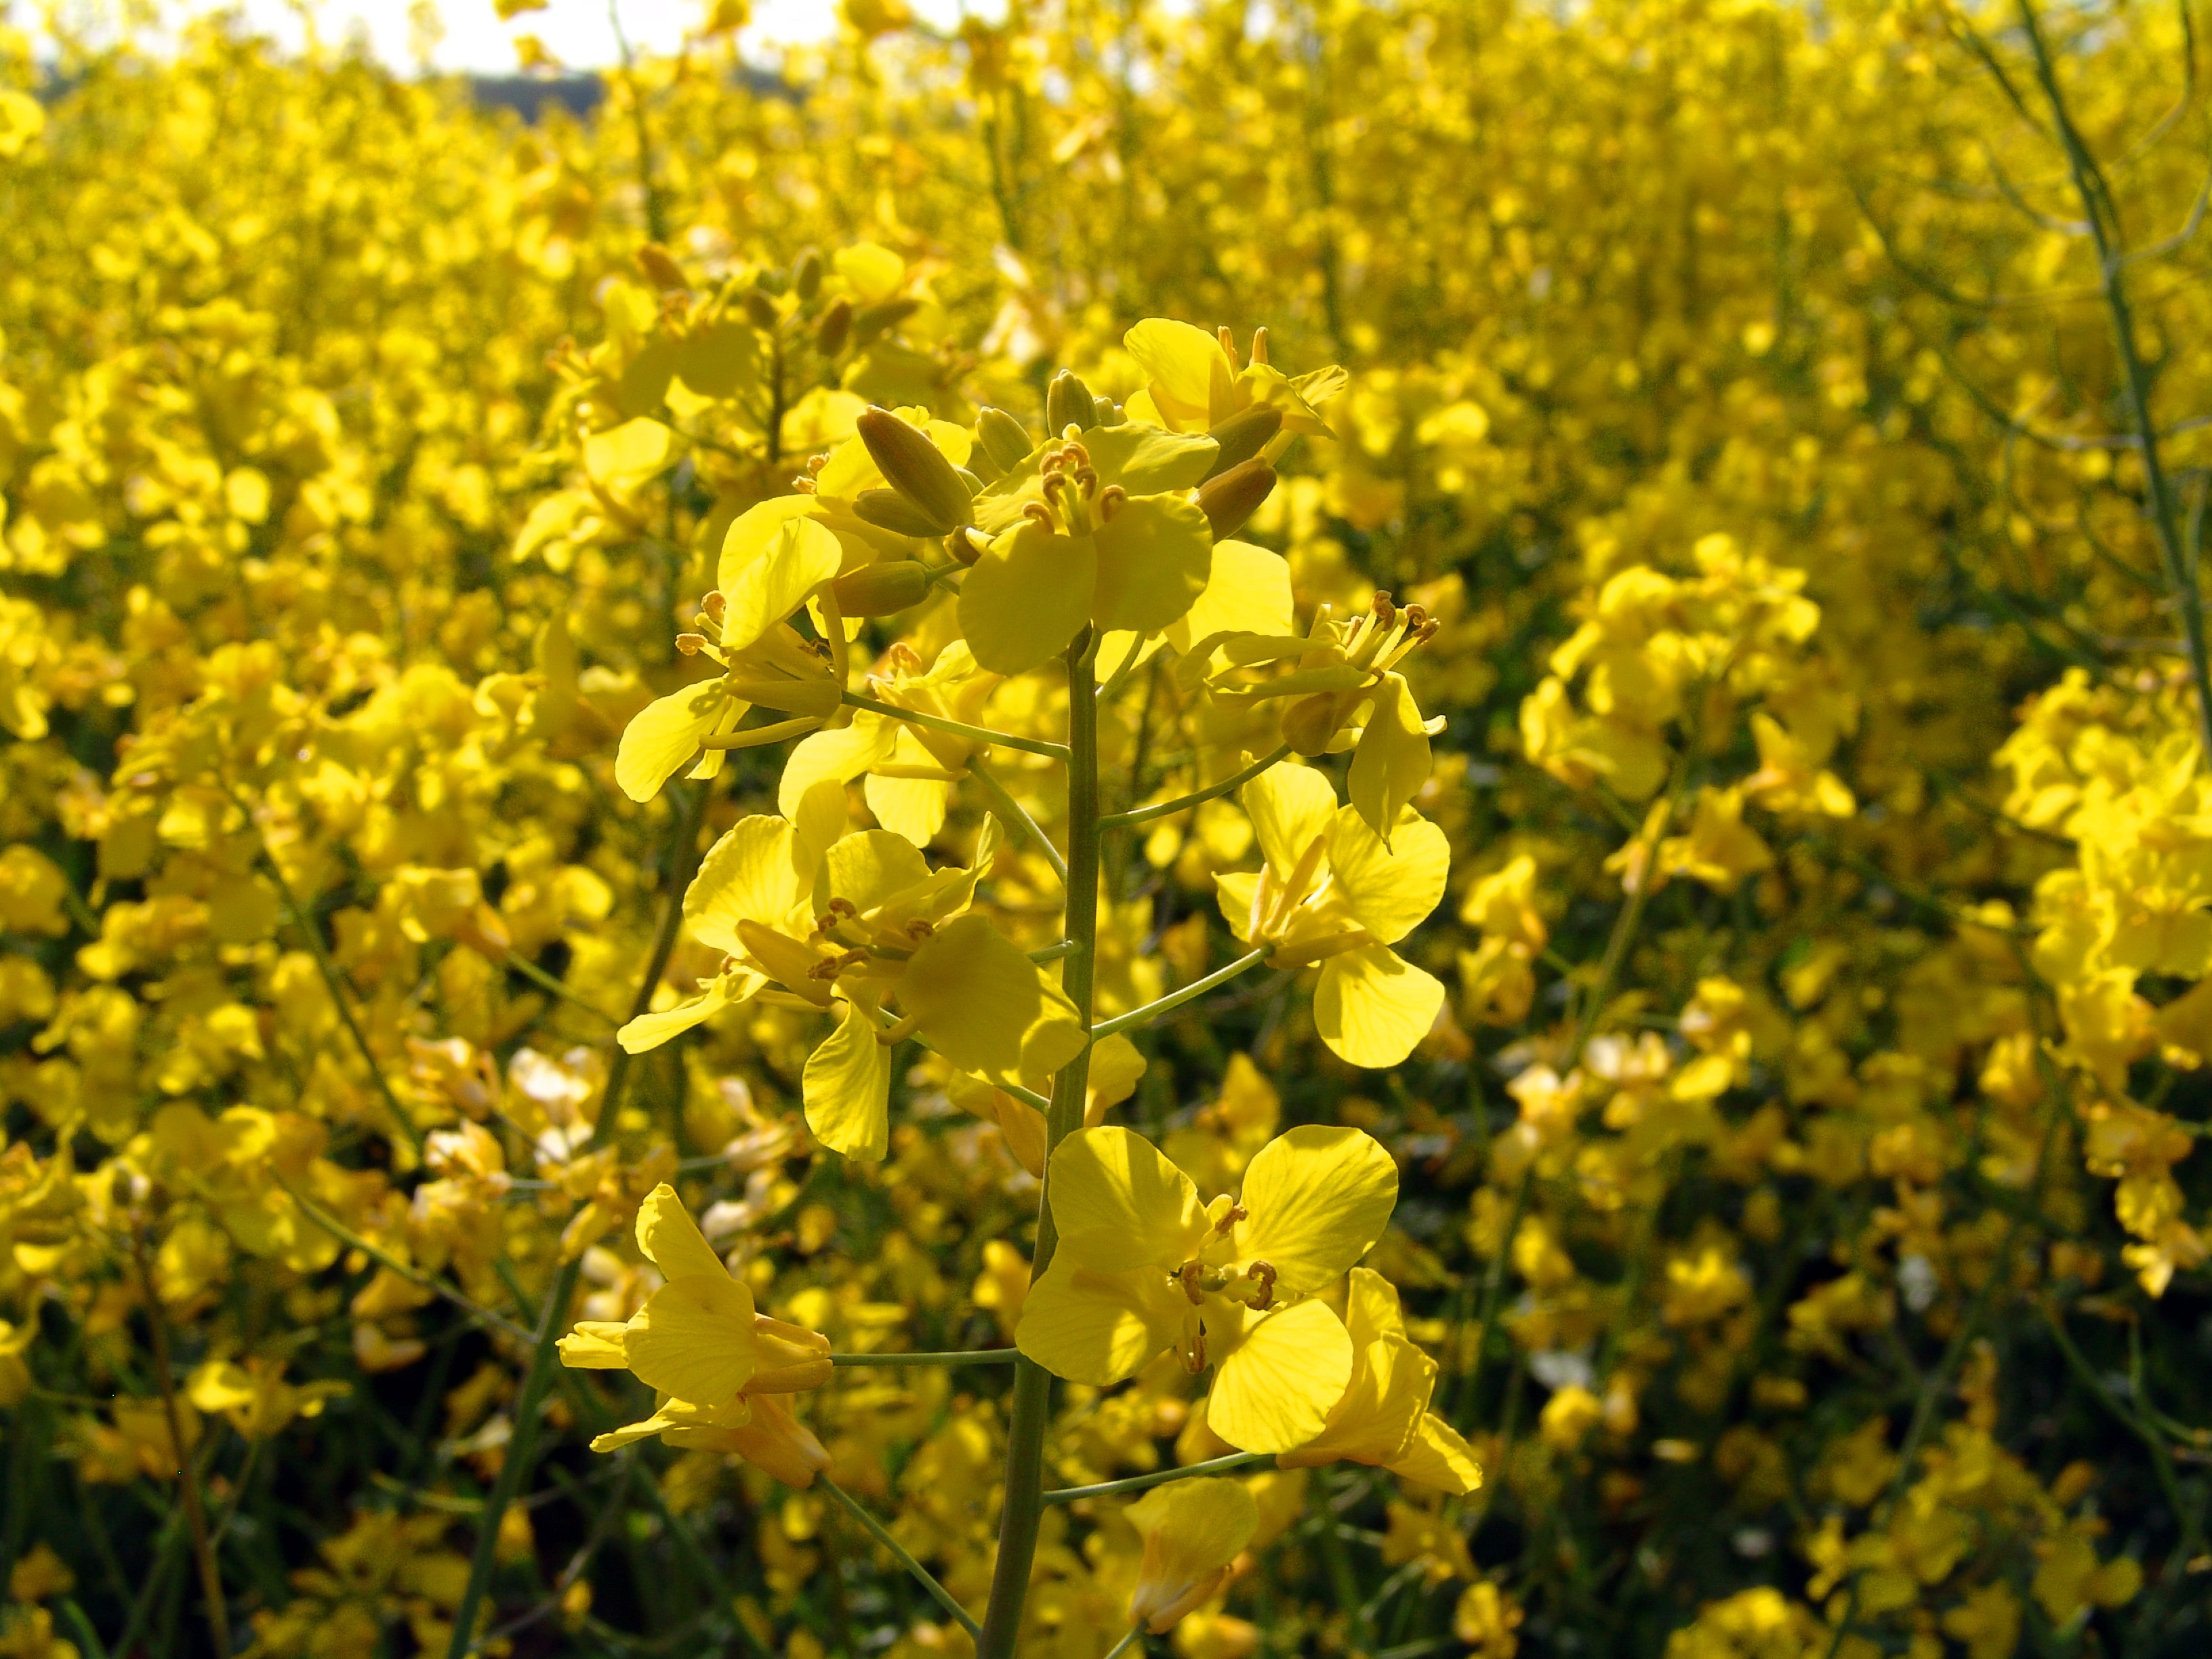
plant, field, meadow, flower, summer, food, produce, vegetable, crop, yellow, agriculture, rapeseed, wildflower, shrub, rue, canola, mustard, brassica, oilseed rape, flowering plant, field of rapeseeds, land plant, mustard plant, mustard and cabbage family, brassica rapa